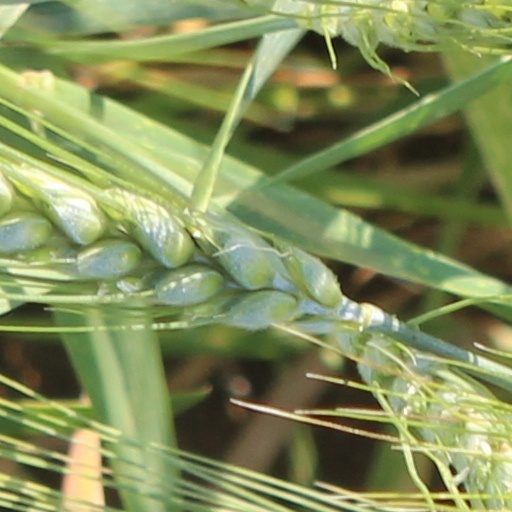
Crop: wheat